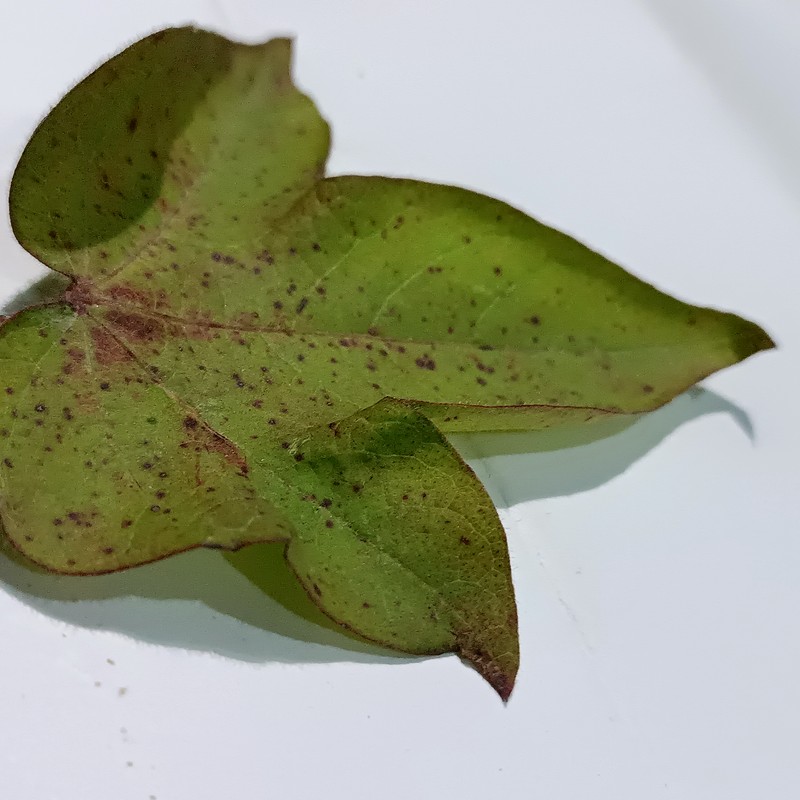
Label: Bacterial Blight